Glen Canyon Dam

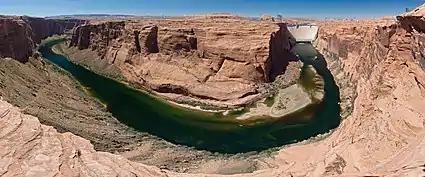
View of the Colorado immediately downstream of Glen Canyon Dam (right). The green, clear water is caused by the dam trapping sediment, which would naturally cause the river to have a reddish-brown color.

Because of its tremendous ecological effect on the Colorado River, the Glen Canyon Dam has been subject to decades of criticism from the environmental movement. Being located in a high desert climate amid porous geology, Lake Powell causes huge evaporation and seepage losses. The Glen Canyon Institute estimates that is lost from the reservoir in an average year. This amounts to 6 percent of the Colorado River's flow, an increasingly valuable amount of water in an arid land for both humans and the animals and plants that live along the river. (This amount greatly decreases when Lake Powell is low; with the reservoir about half full in water year 2015, evaporation was .)